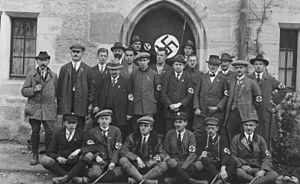
Le terme allemand Deutscher Tag ou der Deutsche Tag désigne, au sens strict, des rassemblements annuels majeurs qui se sont tenus de 1920 à 1922 en Allemagne sous la République de Weimar, principalement organisés par le Deutschvölkischer Schutz- und Trutzbund, une organisation politique allemande antisémite et völkisch. Dans un sens plus large, il désigne aussi d'autres événements de diverses associations völkisch, nationalistes ou paramilitaires dans les années 1920, qui se situent dans la continuité du Schutz-und-Trutzbund. Le terme désigne également, à l'époque actuelle, des événements organisés par des Allemands vivant à l'étranger.